Canale d'Agordo

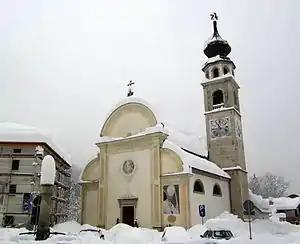
Parish church designed by Giuseppe Segusini

Canale d'Agordo (known as Forno di Canale until 1964; Ladin: "Canal", German: "Augartnerkanal") is a town and "comune" in the province of Belluno, in the region of Veneto, northern Italy. It has 1,230 inhabitants. Pope John Paul I (born Albino Luciani) and the landscape painter Giuseppe Zais were born in Canale d'Agordo. It has a Museum dedicated to Pope John Paul I called the Pope Luciani Museum.